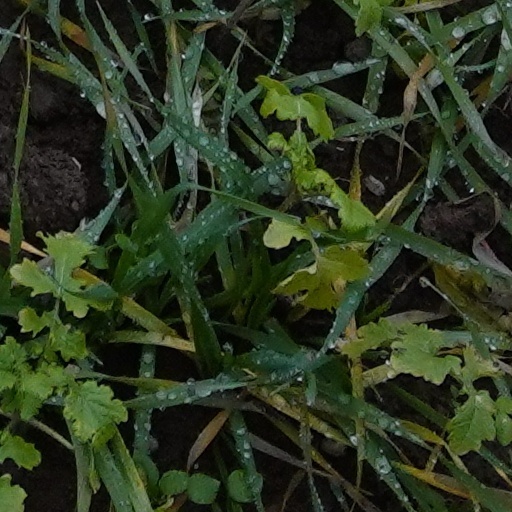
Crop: wheat